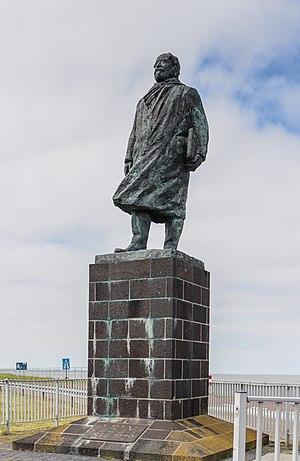
L'Afsluitdijk est une digue de grande taille — 32 km — située aux Pays-Bas, construite entre 1927 et 1933 et reliant Wieringen à Súdwest-Fryslân. Elle est la pièce maîtresse des travaux du Zuiderzee effectués sous la direction de l'ingénieur Cornelis Lely, à l'époque ministre des Transports et des Aménagements hydrauliques. Au sens strict du terme, il ne s'agit pas d'une digue mais d'un barrage, puisque le niveau des eaux diffère de chaque côté.
Le Vlieter est une partie de la mer des Wadden, le long de la digue de l'Afsluitdijk, six kilomètres environ à l'est de Den Oever.